Sky position (RA, Dec in degrees): 156.476, 6.215
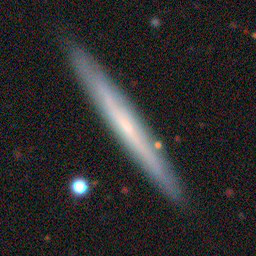
Galaxy morphology: Edge-on Galaxies without Bulge